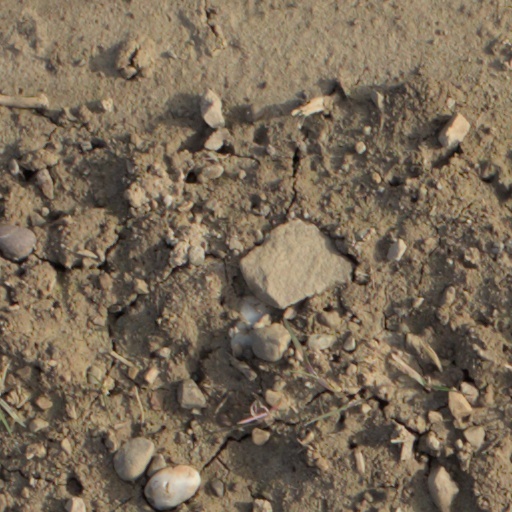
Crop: wheat